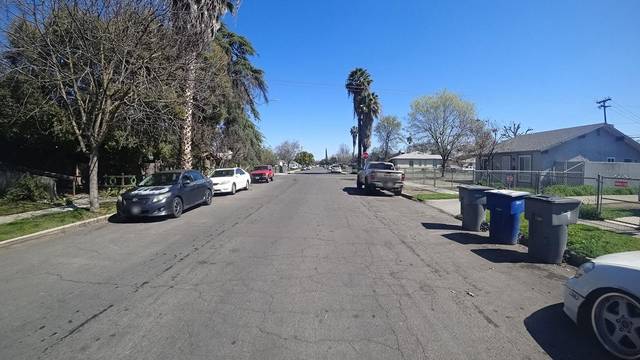
Region: Colombia
Coordinates: 36.777, -119.798